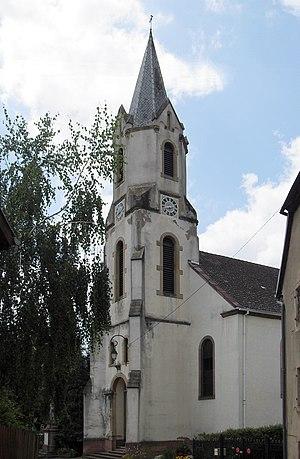
L'église Saint-Michel à Schweighouse, commune Lautenbach
Lautenbach est une commune française située dans le département du Haut-Rhin, en région Grand Est.